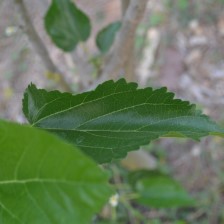
Variety: ChiangMaiBuriram60